Deniss Vasiļjevs

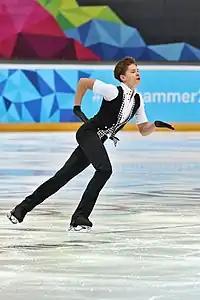
Vasiljevs at the 2016 Winter Youth Olympics

Vasiljevs worked extensively with choreographer Salome Brunner on his short program to Sting's "Englishman in New York", saying, "I never before put that much of myself into a program." He won the bronze medal at the 2022 CS Nepela Memorial to start the season before finishing tenth at the 2022 Skate Canada International. Vasiljevs rallied from this disappointing result and won the silver medal at his second Grand Prix, the 2022 MK John Wilson Trophy. This was the first Grand Prix medal of his career and the first for a Latvian skater. Speaking on the subject, he said he was "very happy today that I had the first Latvian Grand Prix medal, but that's not the focus that I feel the most satisfied. It's a feeling, the standing ovation, the people cheering, the clapping...this energy is something way above, something way beyond what you get just by achieving something."